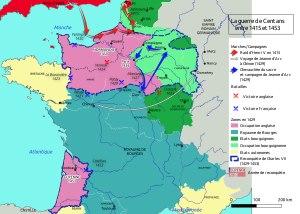
La guerre de Cent Ans est un conflit entrecoupé de trêves plus ou moins longues, opposant, de 1337 à 1453, la dynastie des Plantagenêt à celle des Valois et, à travers elles, le royaume d'Angleterre et celui de France. Le terme même de « guerre de Cent Ans » est une construction historiographique établie au XIXᵉ siècle, pour regrouper cette succession de conflits.